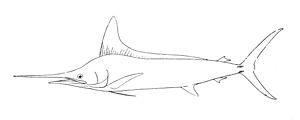
Le Marlin rayé est une espèce de poissons de la famille des Istiophoridae.